Sex Pistols

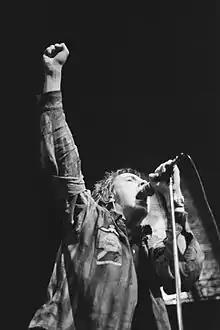
Johnny Rotten on stage in Paradiso, Amsterdam, January 1977

Vicious first performed with the Pistols at London's Notre Dame Hall on 28 March. That May, the Pistols signed with Virgin Records, their third label in little more than half a year. During Virgin's release campaign for "God Save the Queen", workers at the pressing plant laid down tools in protest at the song's lyrics and Reid's cover art of Queen Elizabeth II with her face obscured by cutout letters forming the song title and the band name. The single was eventually released on 27 May. Its lyrics–"God save the queen / the fascist regime..She ain't no human being / and there's no future / in England's dreaming"–lead to widespread outcry from the British tabloids, leading to several major chains withdrawing it from sale. It was banned by BBC radio and television and every independent radio station, making it, according to the music critic Alexis Petridis, the "most heavily censored record in British history". The song's social impact has been described by the musician and journalist Sean O'Hagan as "punk's crowning glory".